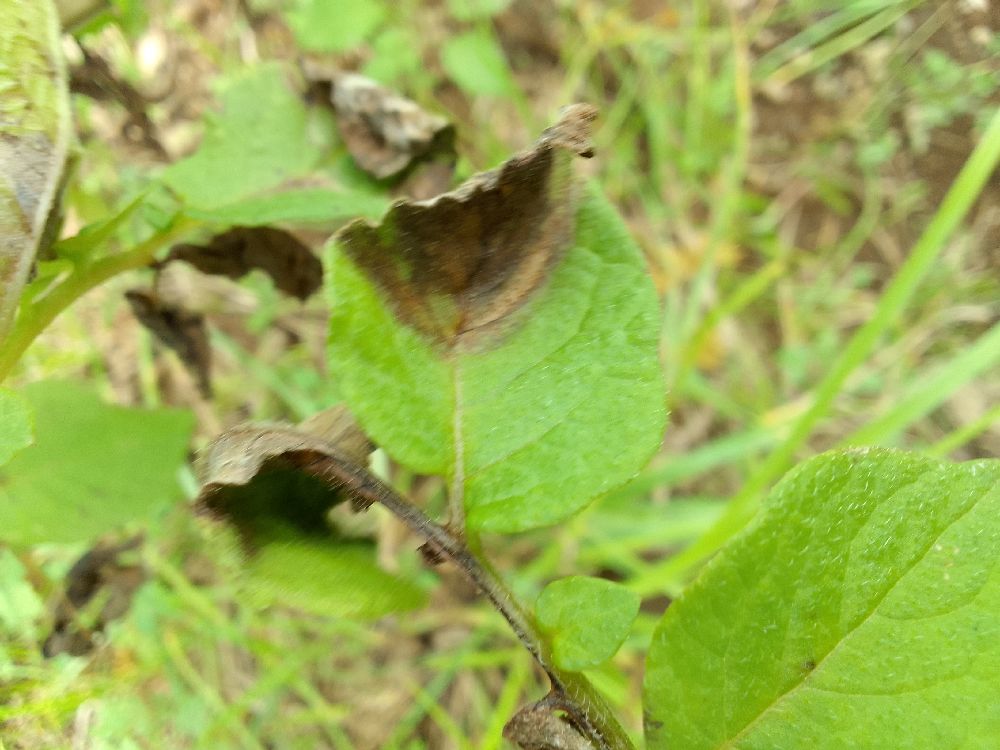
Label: Late blight